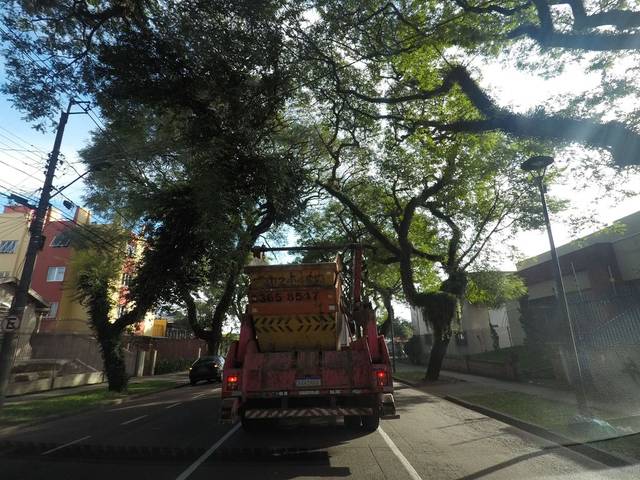
Region: Brazil
Coordinates: -25.439, -49.252